2008 IIHF World Championship

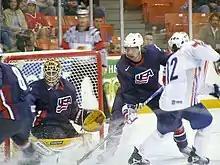
USA against Slovenia

The top three teams in the standings of each group of the Preliminary round advance to the Qualifying round, and are placed in two groups: teams from Groups A and D compete in Group E, while teams from Groups B and C compete in Group F.